Gheorghe Chițu

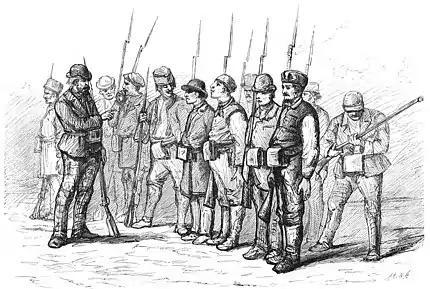
Recruits of the Civic Guard, as pictured in 1877 by Nikolay Karazin

An independent liberal deputy by January 1871, Chițu presented a motion to honor the Italian unification. His speech alluded to the French Third Republic as Romania's "more glorious sister"—read by Marton as an echo of liberal-and-Factionalist Pan-Latinism, as well as an attempt to rekindle solidarity after France's defeat. From September of that same year, he and Theodorian ran a Craiova printing press where they also put out a literary newspaper called "Oltenia". Also a book editor, Chițu signed a contract with Constantin D. Aricescu for his monograph on the Wallachian uprising of 1821. Unusually, it stipulated that Aricescu would have to provide a posthumous portrait of the rebel leader, Tudor Vladimirescu, to be completed by Nicolae Grigorescu—"the only one competent enough to give form to this idea", according to Chițu. In that context, the editor mentioned his admiration for Vladimirescu, a "libertarian martyr who had sacrificed himself for national rights and for the betterment of working classes". Chițu finally took personal charge of this project, but failed in his bid to sign up Grigorescu; the task fell on another painter, Theodor Aman, "with whom [Chițu] had a long-standing friendship." Aman's work is arguably the best known among Vladimirescu's depictions. In 1874, Gheorghe and Petre Chițu, together with Aman, established the Craiova Association ("Asociațiunea craioveană"), a cultural club; it only existed to 1875.